Madison Square Garden

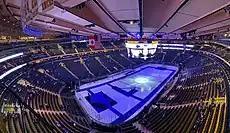
The playing surface before a New York Rangers game and the retirement ceremony of Henrik Lundqvist

Construction of the lower bowl (Phase 1) was completed in 2011. An extended off-season for the Garden permitted some advance work to begin on the new upper bowl, which was completed in 2012. This advance work included the West Balcony on the tenth floor, taking the place of sky-boxes, and new end-ice 300 level seating. The construction of the upper bowl along with the Madison Suites and the Madison Club (Phase 2) were completed for the 2012–13 NHL and NBA seasons. Phase 3, which involved the construction of the new lobby known as Chase Square, the Chase Bridges on the 10th floor, and the new scoreboard, was completed for the 2013–14 NHL and NBA seasons.